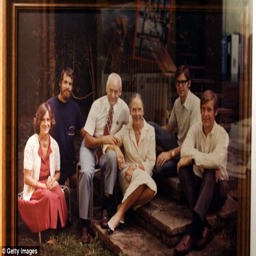
family portrait : this photograph of american football player and his family is displayed at the museum